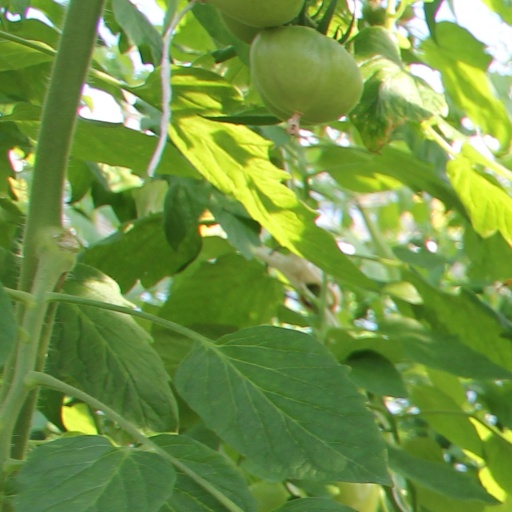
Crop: tomato